Yau Ma Tei Theatre

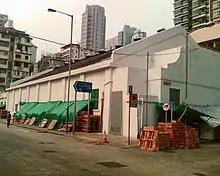
The back of the building.

Yaumati Theatre is the only pre-war theatre building in Hong Kong still in existence. It is now being renovated to become a permanent venue for Cantonese opera.